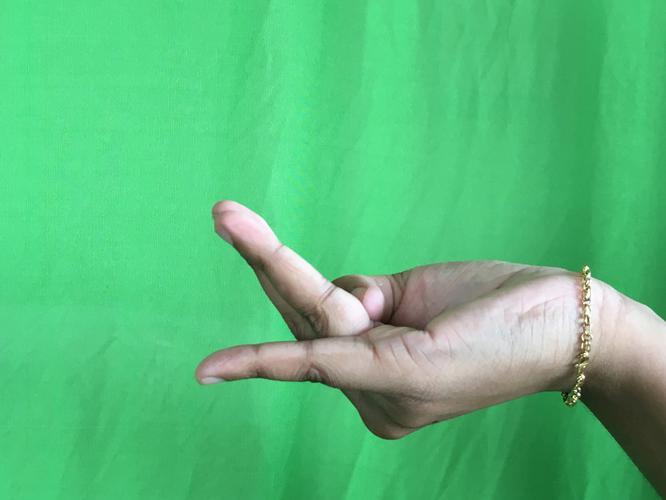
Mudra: Chaturam
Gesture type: single_hand